Hambleton Junction

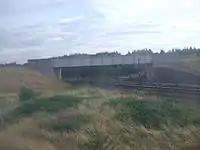
Hambleton Junction, showing the Leeds to Selby Line passing over the East Coast Main Line

Hambleton Junction is a grade-separated railway junction near Selby, North Yorkshire, England, which connects the East Coast Main Line with the Leeds to Selby Line.